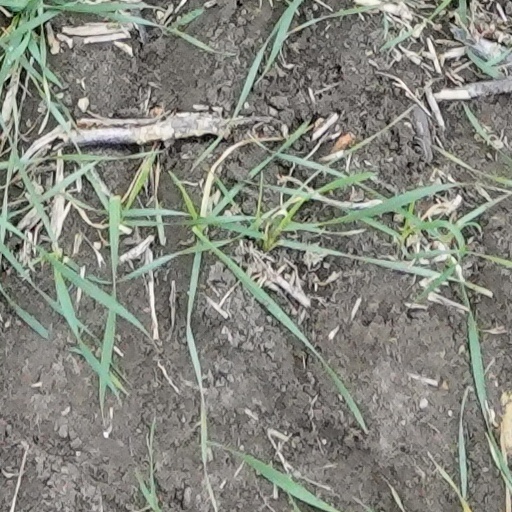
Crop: wheat